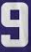
Number: 9